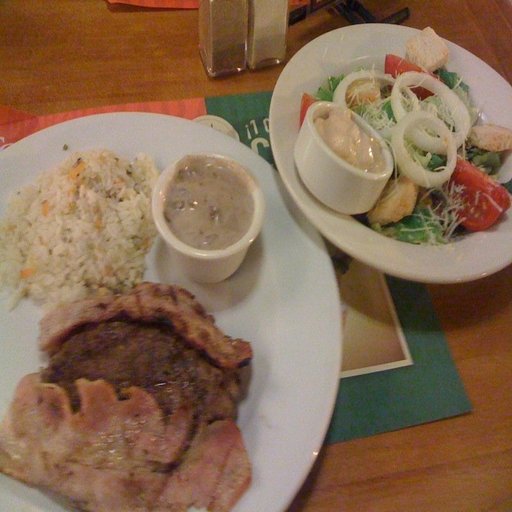
Label: filet_mignon